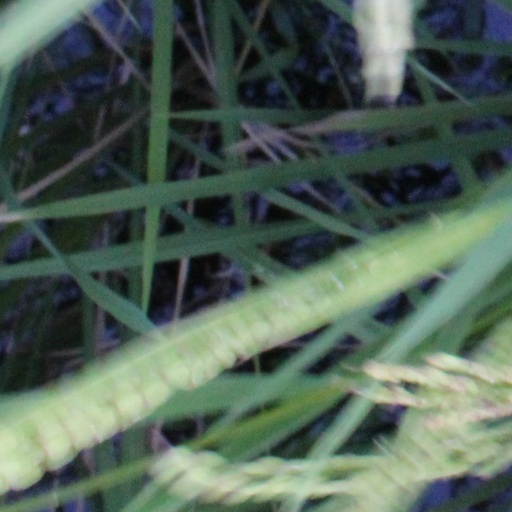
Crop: rice